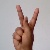
The image shows a hand gesture representing the letter 'K' in Indian Sign Language.